007 Legends

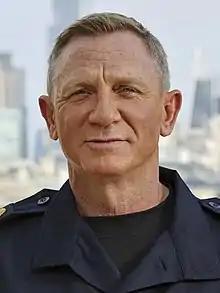
Actor Daniel Craig provides Bond's likeness in the game, replacing previous actors in their respective stories.

"007 Legends" was developed to coincide with the 50th anniversary of the "James Bond" film franchise. The game was released to coincide with the fiftieth anniversary of the James Bond film series. It incorporates the stories of six Bond films, one film chosen from each Bond actor's series of films, and retells them with an overarching narrative that ties them together, that of the progression of James Bond, from a newly christened agent on through becoming experienced as 007. The player goes through the classic Bond missions in the game playing as the Daniel Craig incarnation of Bond, as along the lines of the 2010 remake of "GoldenEye 007" for the Nintendo Wii, and the PlayStation 3/Xbox 360 port called "". At the announcement of the game on 18 April 2012, publisher Activision did not comment on which films would be remade in the game, but said that the upcoming "Skyfall" would serve as the final portion of the game.